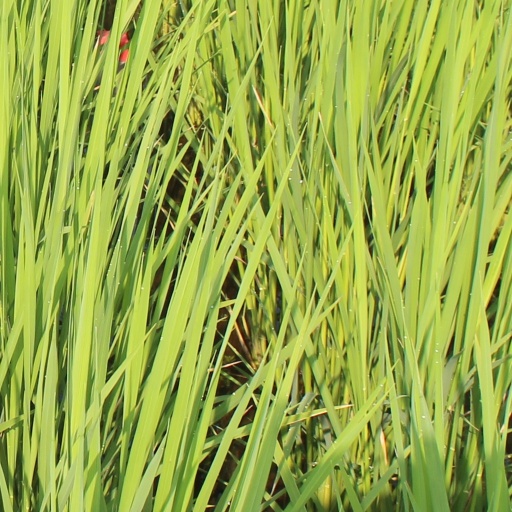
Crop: rice